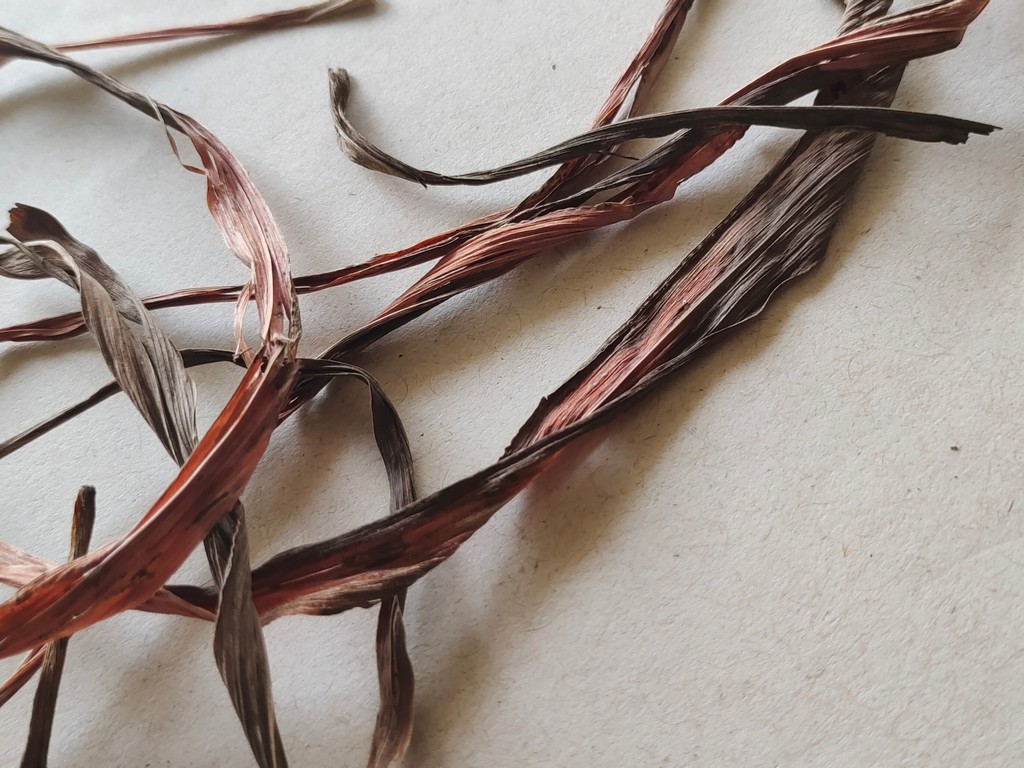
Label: Dried